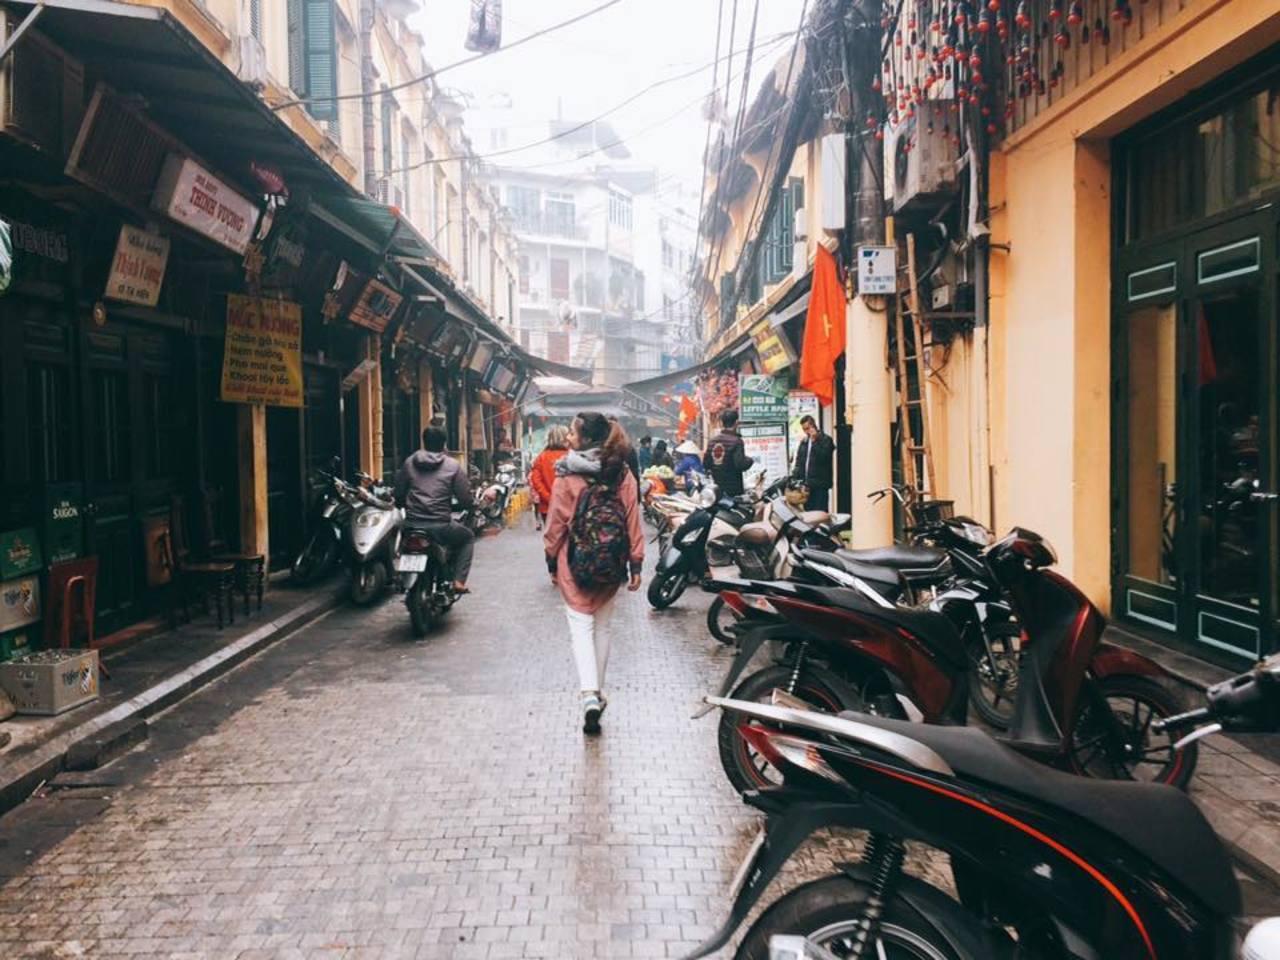
có nhiều chiếc xe máy được dựng ở hai bên của con phố